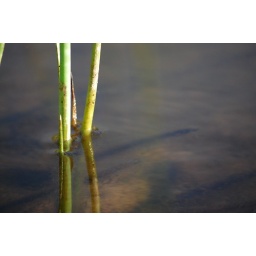
Fresh reeds poke through the surface of the Shoalhaven river at Charleyong (NSW, Australia). I love the furry algea under the surface.